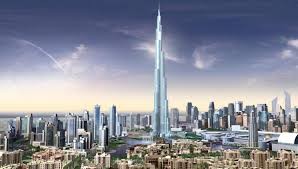
Landmark: Burj Khalifa